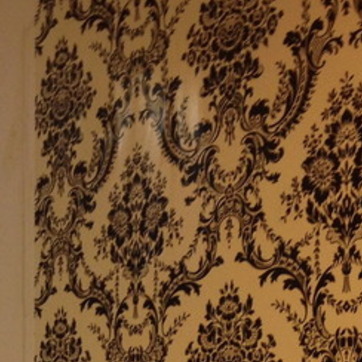
Material: wallpaper